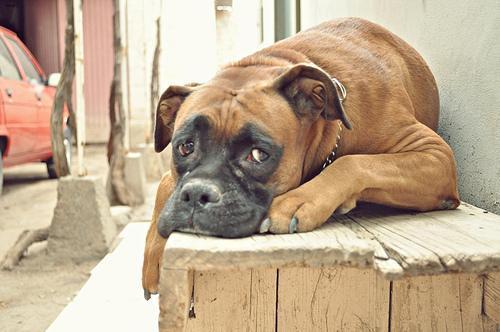
boxer